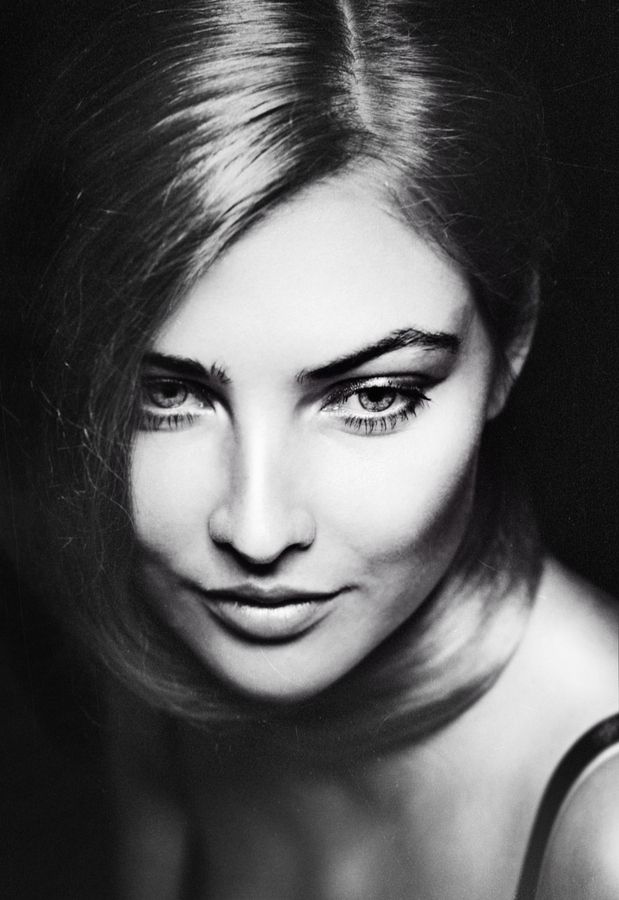
Label: Colored